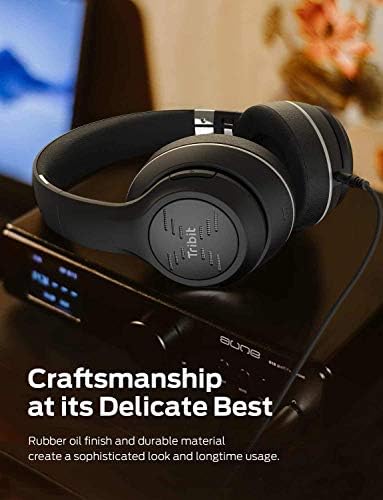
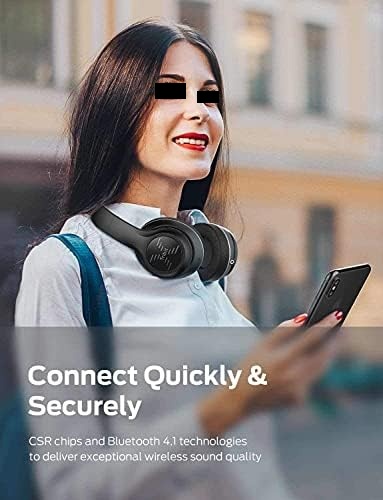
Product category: headphones
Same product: yes